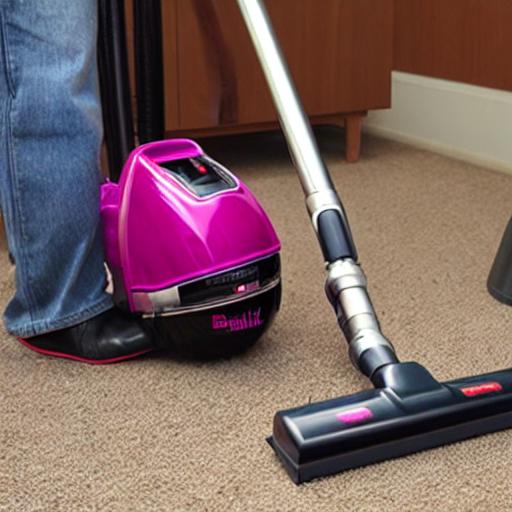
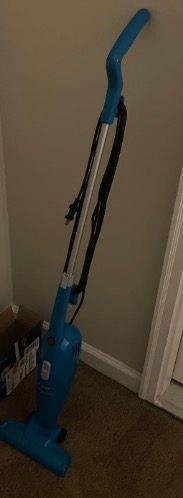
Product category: items_vacuum
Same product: no